Hamano Station

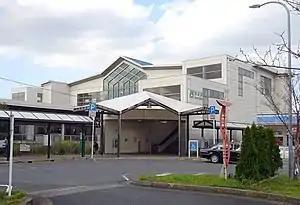
East Exit of Hamano Station, November 2017

is a passenger railway station located in Chūō-ku, Chiba, Chiba Prefecture, Japan, operated by the East Japan Railway Company (JR East).